Forres

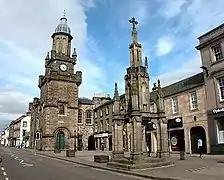
The high street of Forres, 2004

Forres is situated on the A96 trunk route connecting the cities of Aberdeen and Inverness. The River Findhorn was originally crossed by fording near Waterford Farm. A suspension bridge was opened in 1831 to cross the river at the west end of the town. This bridge was replaced by the current bridge in 1938. Due to high volumes of traffic passing through the town centre, a bypass was built in the late 1980s to reduce congestion in the town centre. A new, dual carriageway A96 bypass is planned by the Scottish Government.